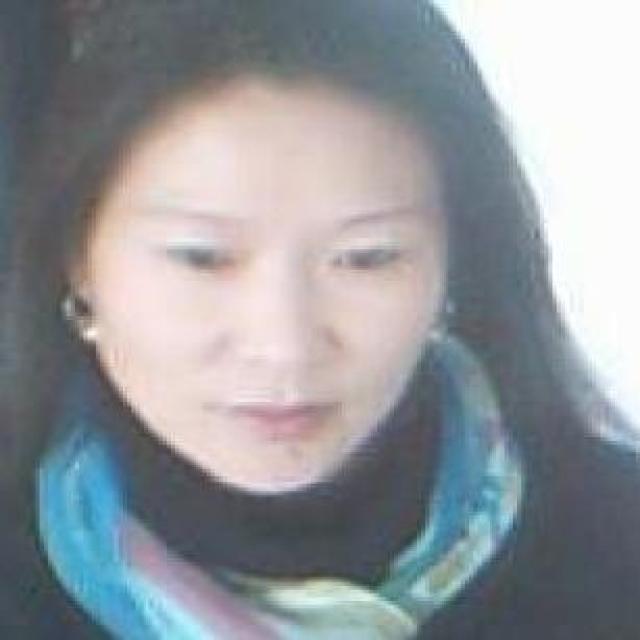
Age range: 21-44